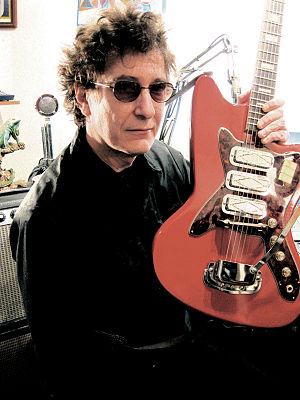
Stanard Ridgway, plus connu sous le nom de Stan Ridgway est un chanteur, auteur-compositeur américain né le 5 avril 1954 à Barstow. Il a écrit de nombreuses musiques de film et de séries télévisées. Le timbre caractéristique de sa voix, la qualité artistique de ses compositions et l'originalité de ses albums solo ont fait sa réputation. Il fut le chanteur du groupe Wall of Voodoo.